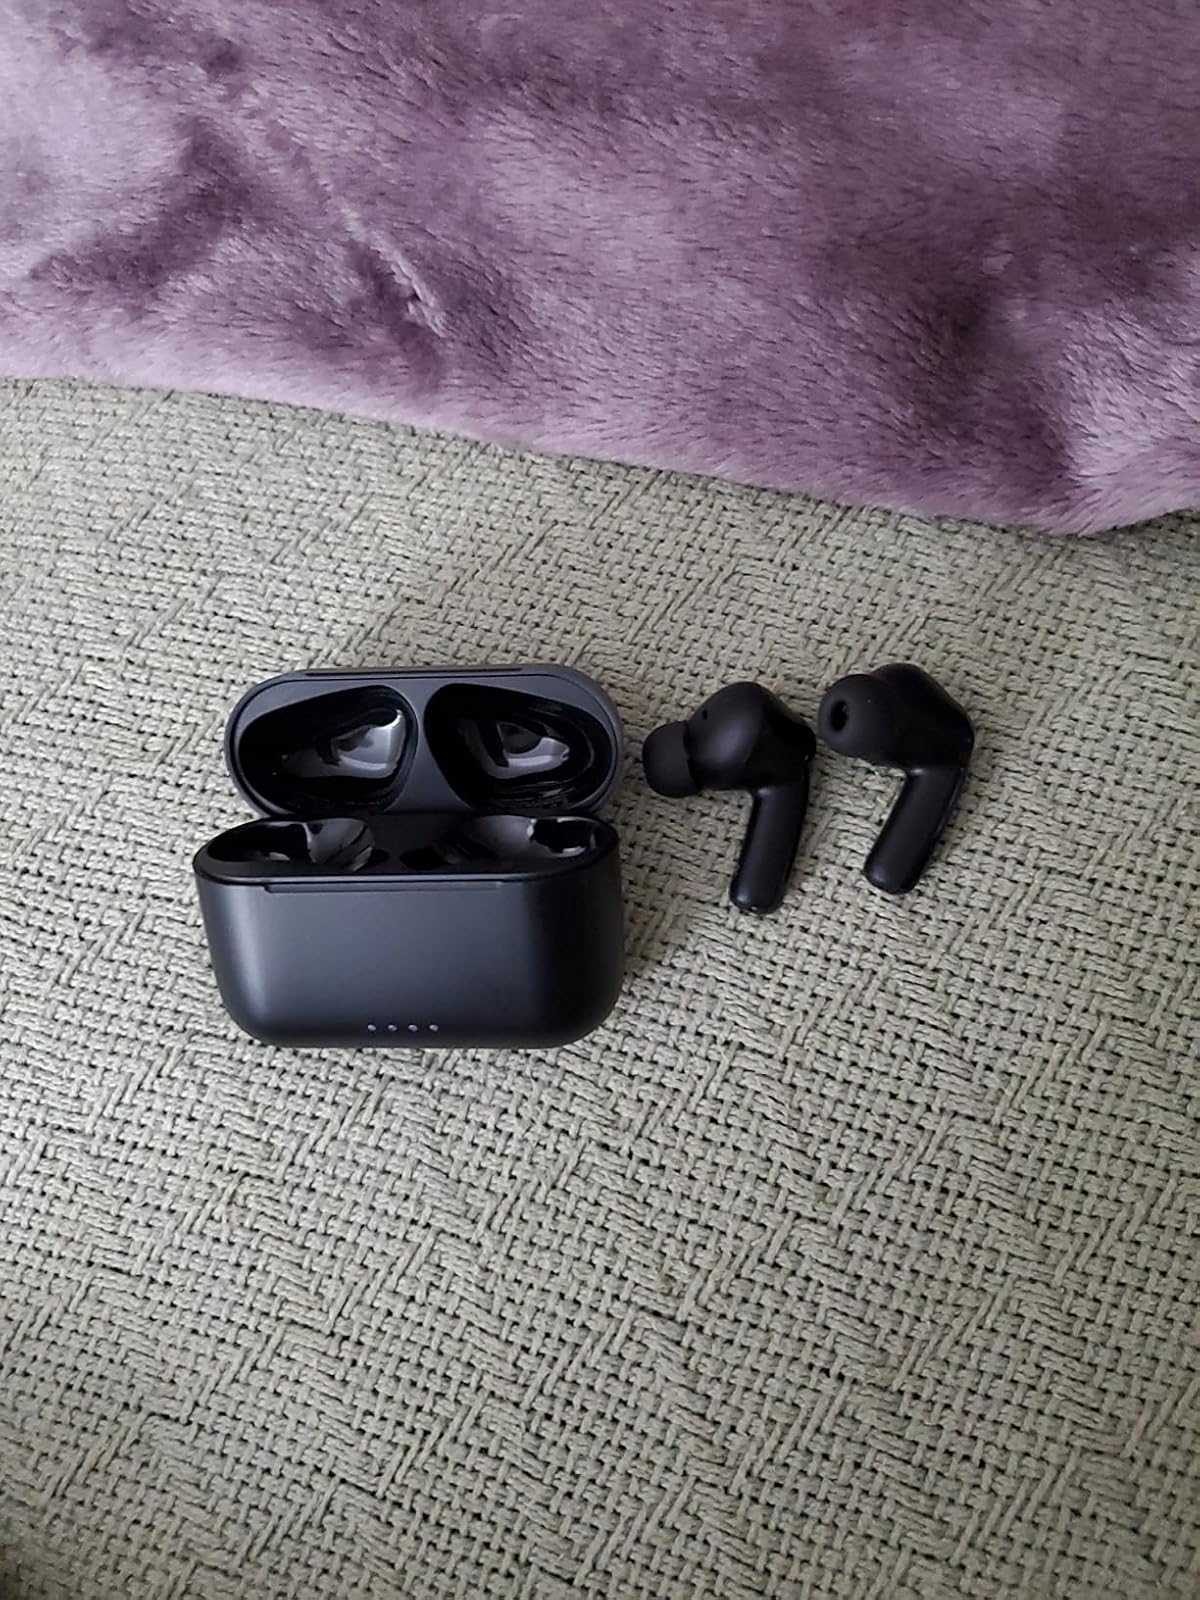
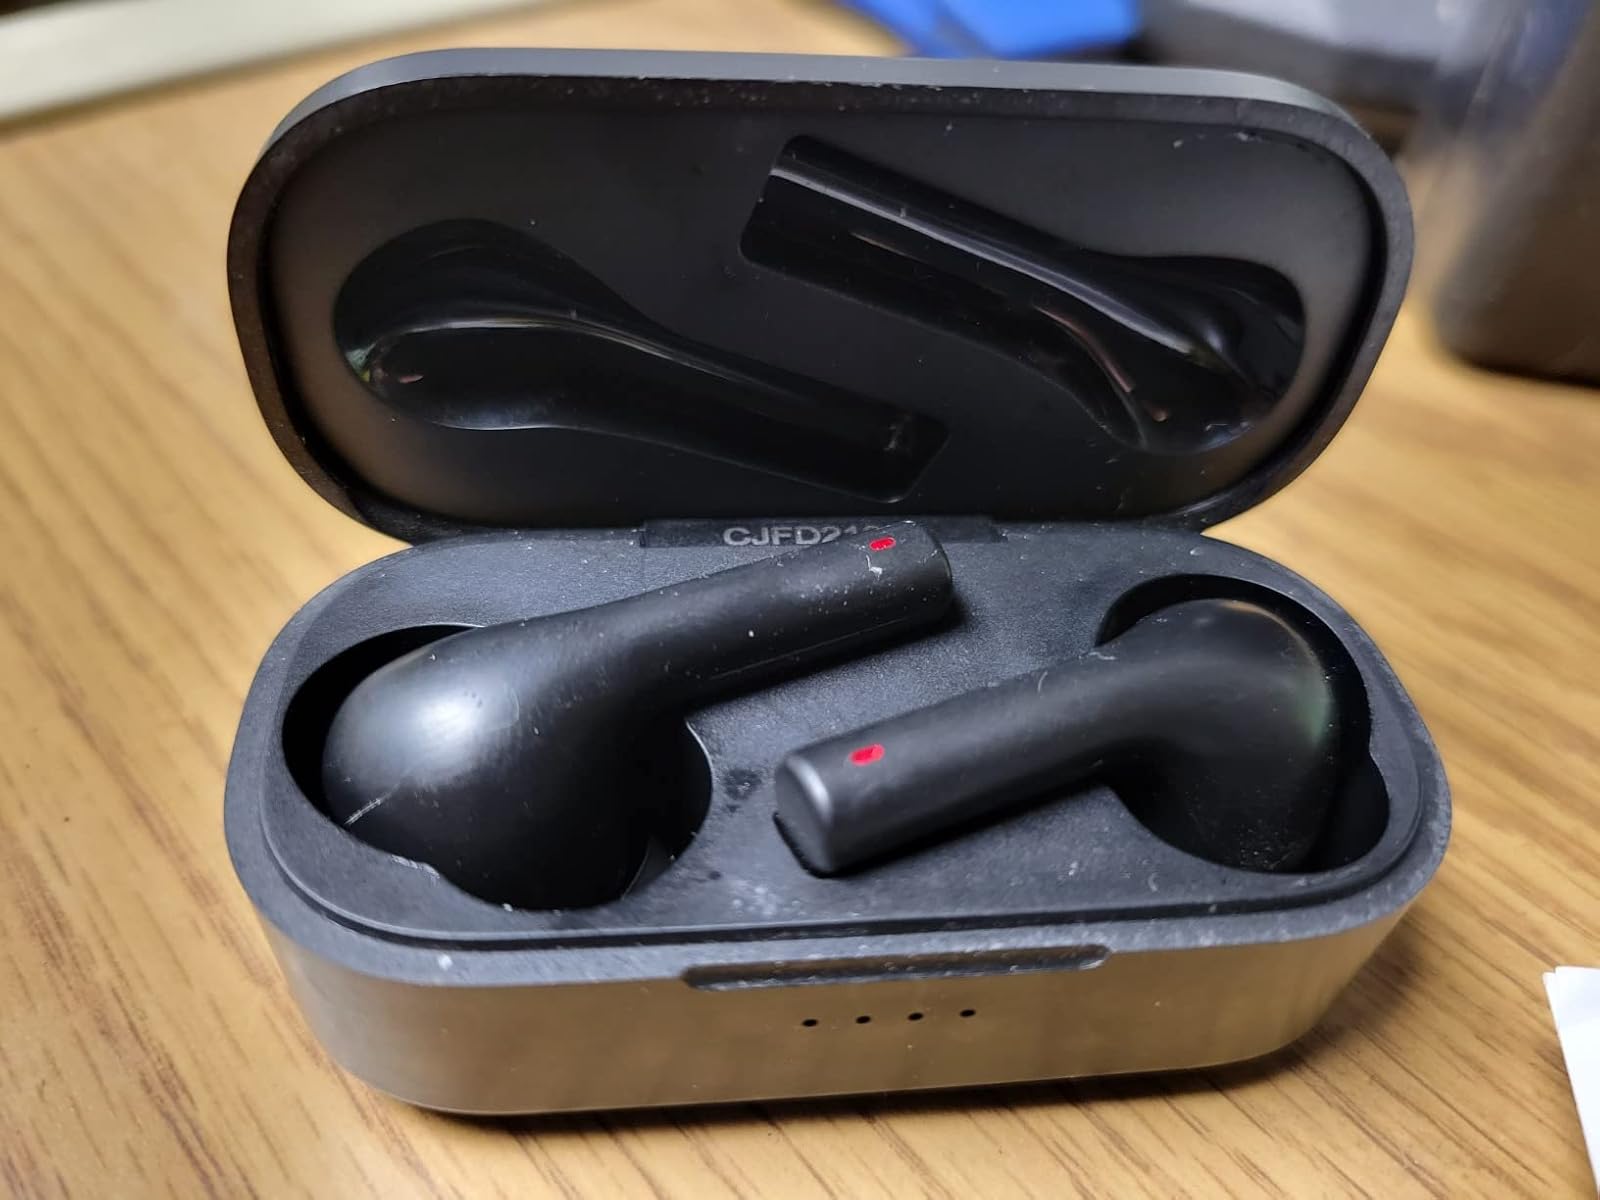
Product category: earbuds
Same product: no